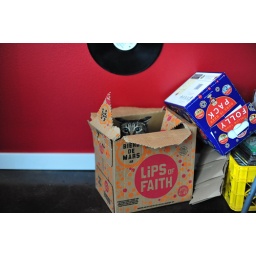
my lovely kitty jaxie is hiding out in a biere de mars box. this cat is psycho.